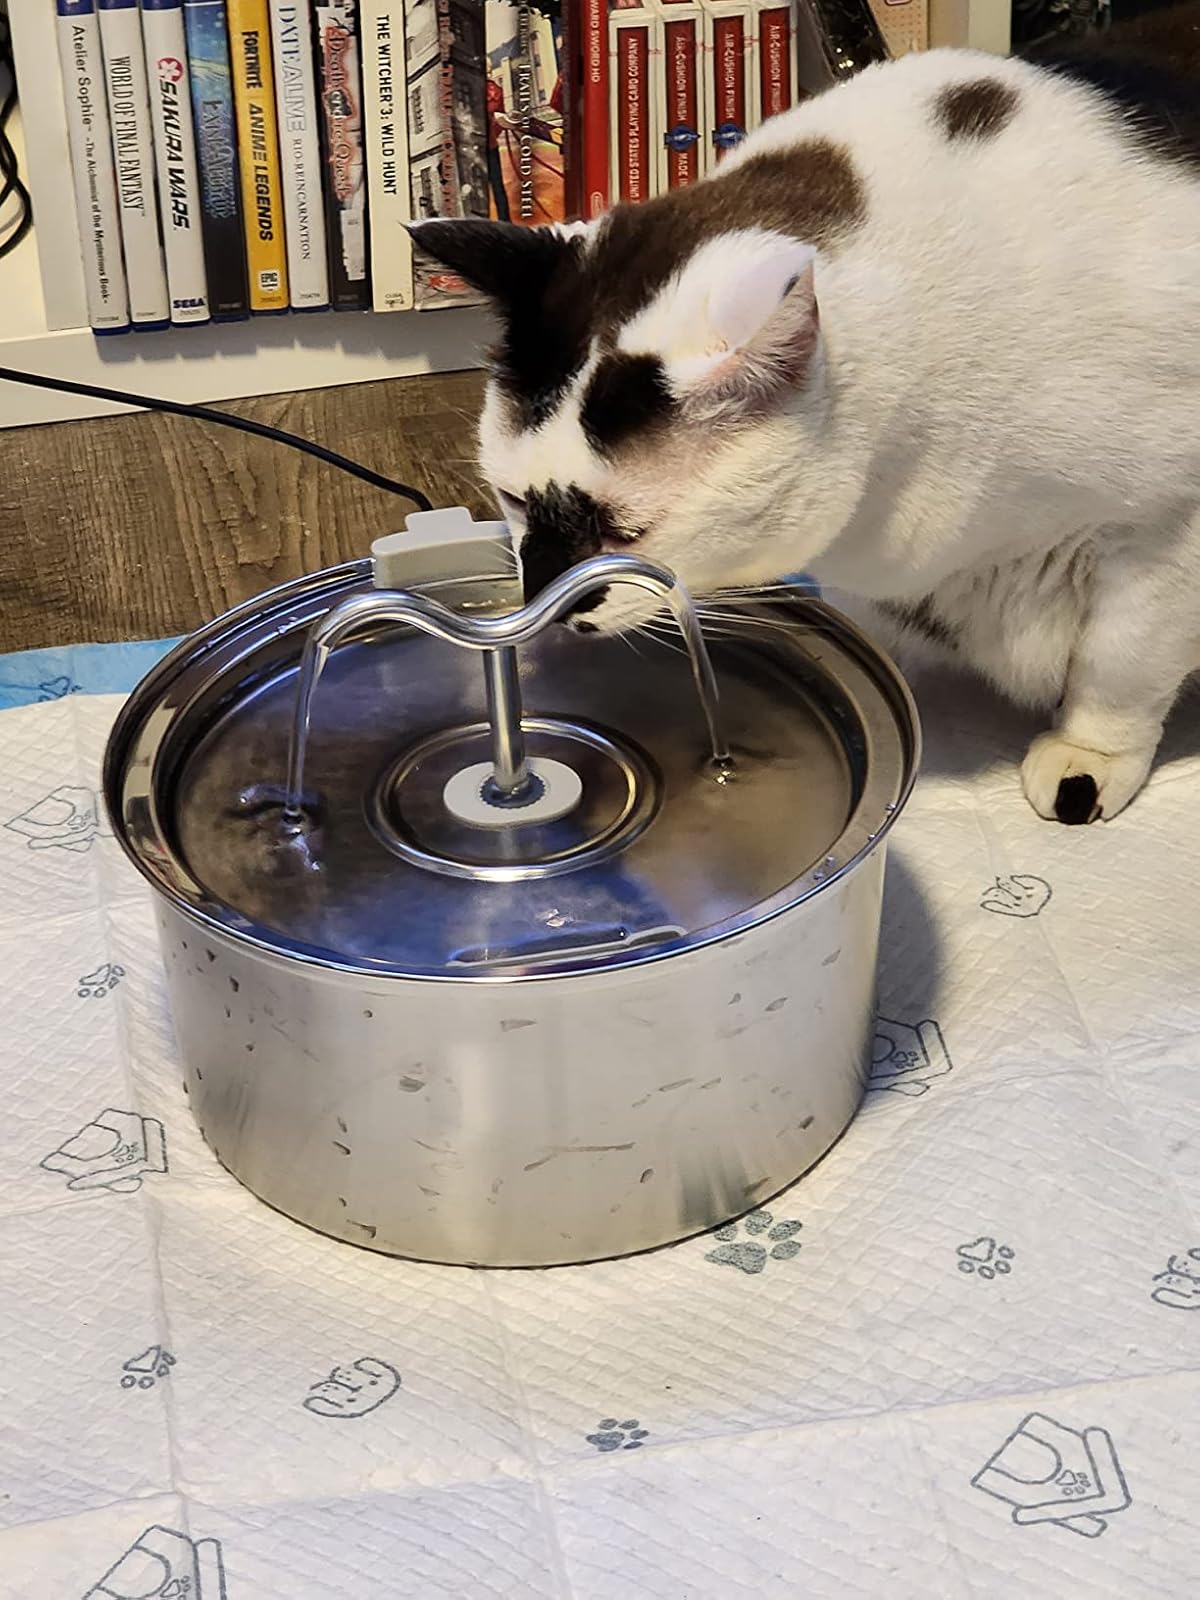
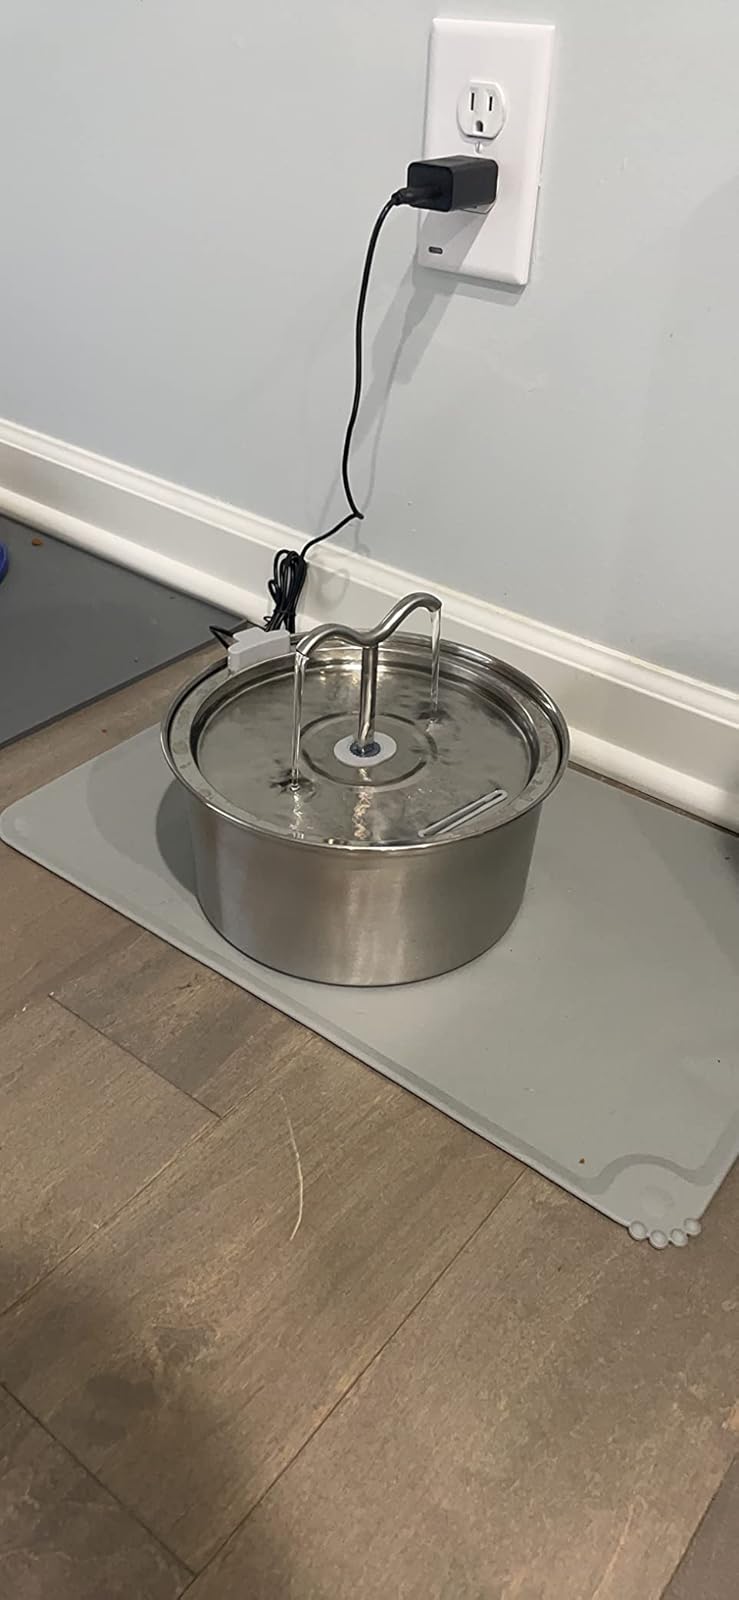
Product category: items_bowl
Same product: yes